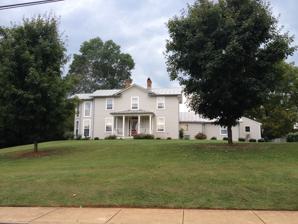
Building: Timberlake–Branham House
Country: United States of America
Year built: 1886
Historic house in Virginia, United States United States historic place Timberlake–Branham House U.S. National Register of Historic Places Virginia Landmarks Register Show map of Virginia Show map of the United States Location 1512 E. Market St., Charlottesville, Virginia Coordinates 38°1′25″N 78°27′46″W / 38.02361°N 78.46278°W / 38.02361; -78.46278 Area 7.7 acres (3.1 ha) Built 1886 ( 1886 ) Architectural style I-House MPS Charlottesville MRA NRHP reference No. 84003525 VLR No. 104-0232 Significant dates Added to NRHP January 10, 1984 Designated VLR October 20, 1981 The Timberlake–Branham House is a historic home located in Charlottesville, Virginia . It was built in 1886, and is a two-story, three-bay, single-pile I-house dwelling. It is sheathed in weatherboard and sits on a low brick foundation. It features a two-story semi-octagonal addition at the eastern end and a wing at the southwestern rear corner. The house is occupied by the Dabney Foundation for Elders. It was listed on the National Register of Historic Places in 1984. References